List of MBTA subway stations

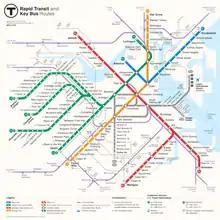
Stylized map of the Boston subway system from 2013. The map does not reflect changes since, including the 2014 opening of station, the 2018 start of SL3 service, and the 2022 opening of the Green Line Extension.

This is a list of MBTA subway stations in Boston and surrounding municipalities. All stations are operated by the Massachusetts Bay Transportation Authority. This list includes all rapid transit, light rail, and bus rapid transit (BRT) stations currently open on the MBTA's subway system. , the system has 153 stops and stations served by the Green, Blue, Red, Orange, and Silver lines. These range in scale from marked stops on the Green and Silver lines with no fixed infrastructure, to sprawling underground complexes at the downtown transfer stations. Stations are typically named after nearby streets, squares, neighborhoods, or institutions—e.g., Park Street, Central, Chinatown, and Airport, respectively.